The Exorcist

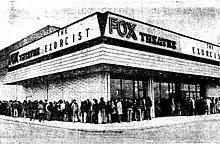
A line to see "The Exorcist" in Omaha, Nebraska, after its release there

The scenes where the possessed Regan's head rotates so she appears to be looking directly backward drew notice from audiences and critics. "All I can tell you is that the way you think I did it is not the way we did it," Friedkin told "Castle of Frankenstein" at the time. Like the film's other special effects, it was performed live. A life-size animated dummy of Regan was built.